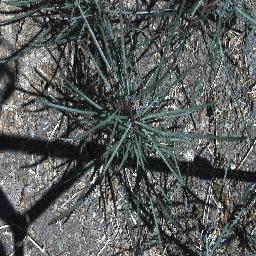
Label: parkinsonia